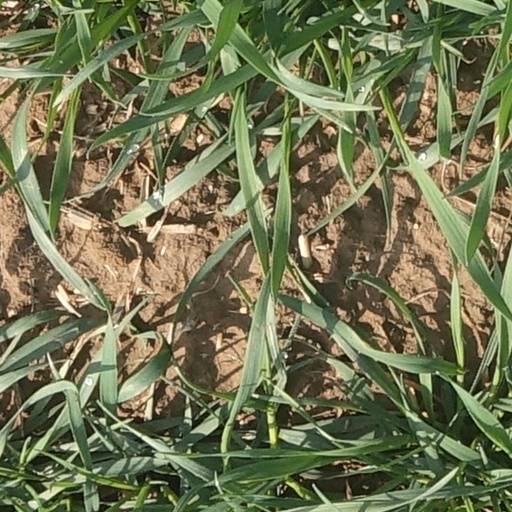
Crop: wheat